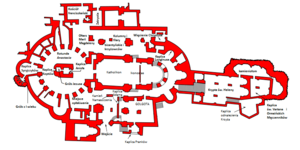
Église du Saint-Sépulcre. Plan au sol de l'église actuelle.